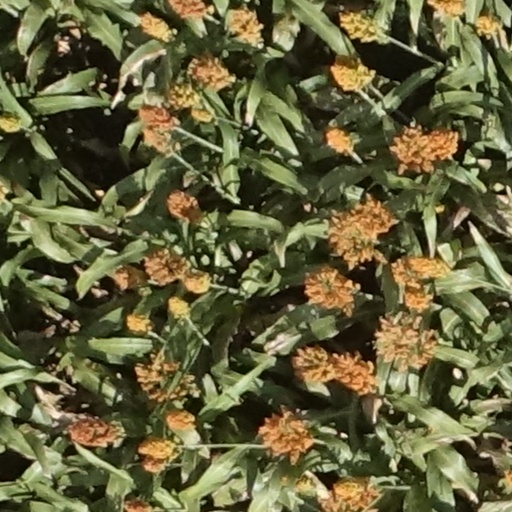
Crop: sorghum